South Alberta Light Horse

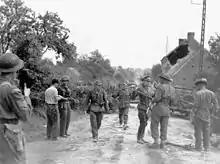
Currie (left of centre, holding a revolver) accepting the surrender of German troops at St. Lambert-sur-Dives, France, 19 August 1944. This photo captures the actions that would lead to him being awarded the Victoria Cross.

The 15th Alberta Light Horse contributed to several active service units, including the 31st (Alberta) Reconnaissance Regiment which remained in the Calgary area until the last year of the war. The South Alberta Regiment, recruited an active service battalion in the Medicine Hat area in the summer of 1940. This infantry unit trained in Canada until 1942 when it was reorganized as the 29th Armoured Regiment (The South Alberta Regiment) and moved to England in August. The SAR was granted 15 battle honours for its service overseas, redesignated the 29th Armoured Reconnaissance Regiment (The South Alberta Regiment) in 1944. The unit was selected by Major-General F. F. Worthington to be the reconnaissance regiment of the 4th Canadian (Armoured) Division because he wanted "keen-eyed prairie men" as his scouts. The 29th was again converted, with all armoured reconnaissance regiments, to the war establishment of a regular armoured regiment in 1944 and sent to France in July of that year. It fought through Normandy, Belgium, the Scheldt, the Rhineland, the Netherlands and Germany until the end of the war in Europe in May 1945.